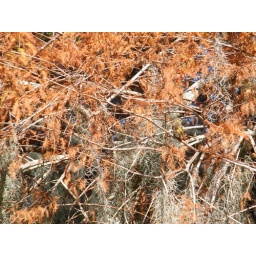
there's an elusive little yellow bird in this photograph